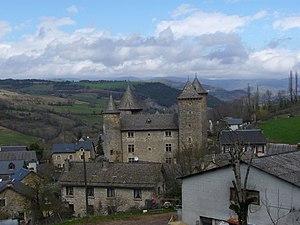
Saint-Saturnin est une commune française, située dans le département de la Lozère en région Occitanie. Ses habitants sont appelés les Saint-Saturniens.